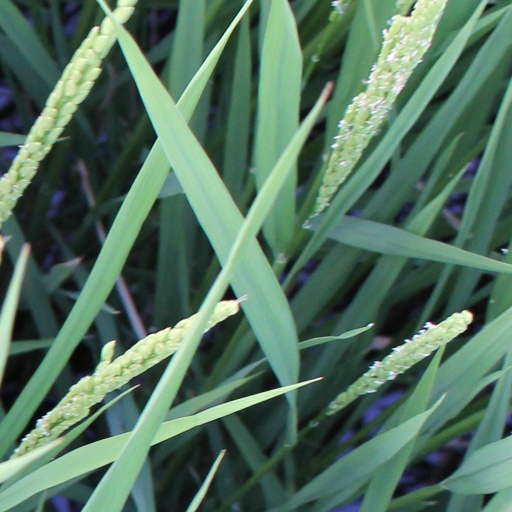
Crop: rice